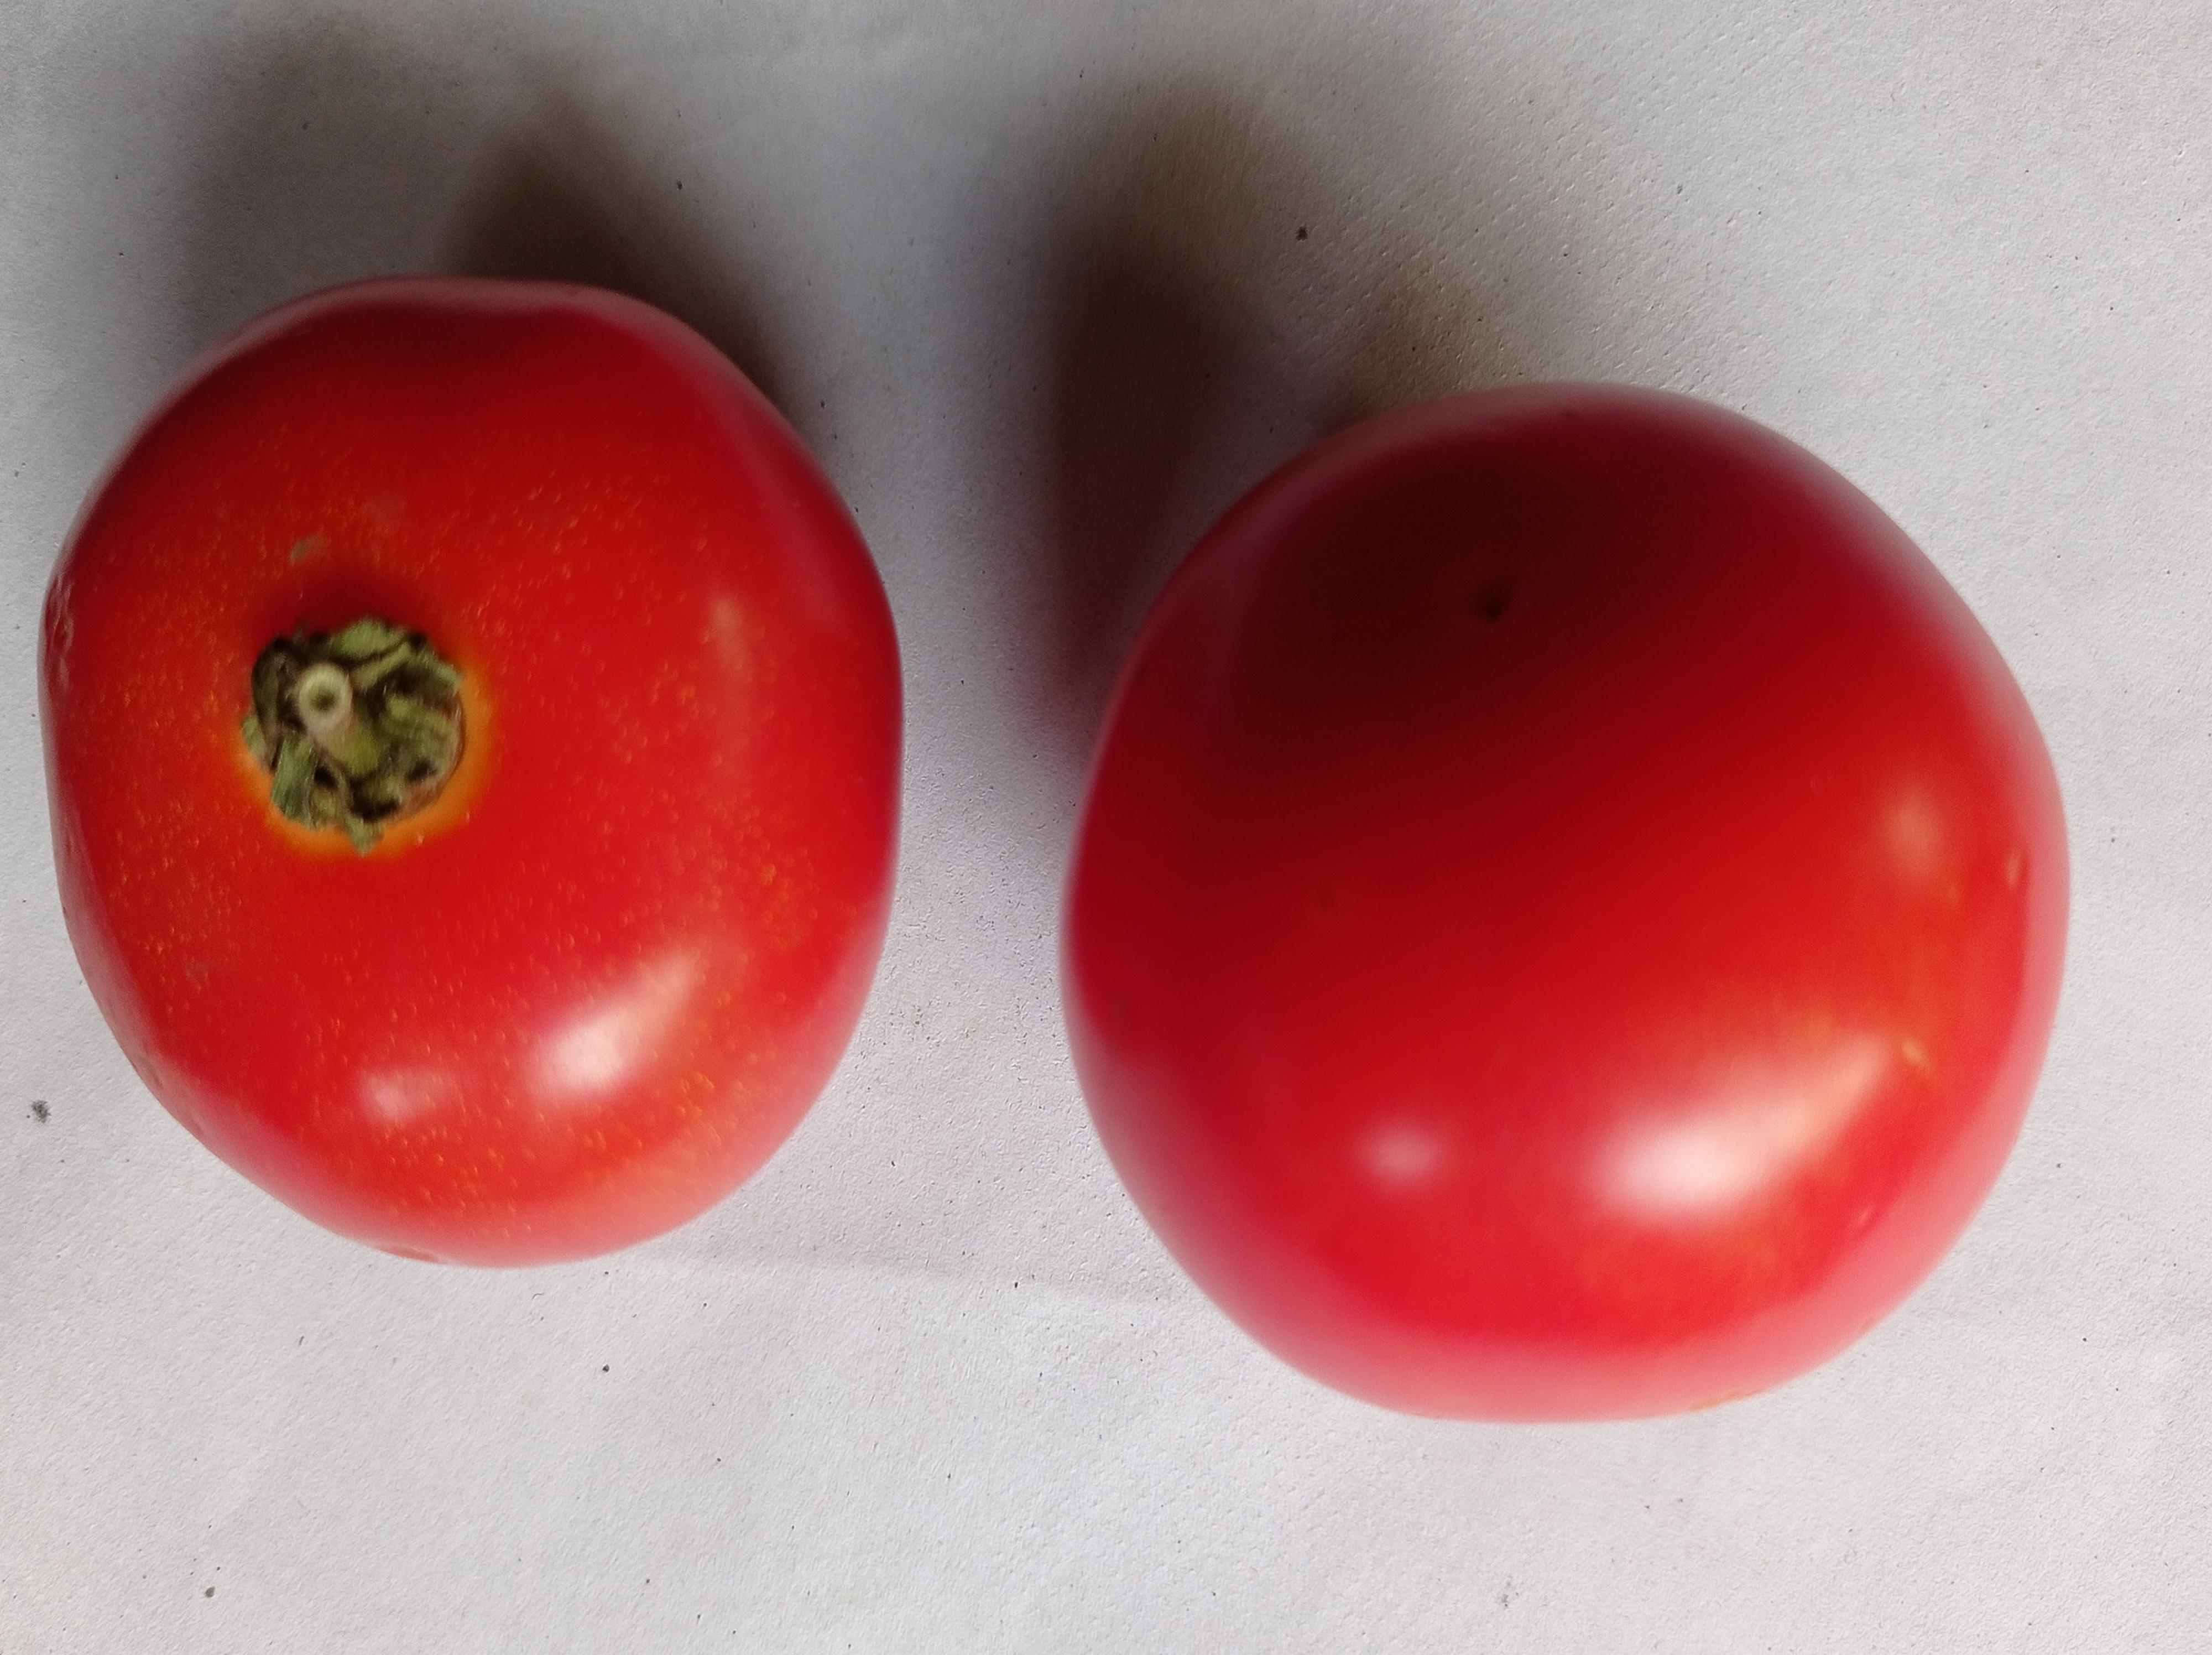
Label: Fresh